Donald C. Thompson (photographer)

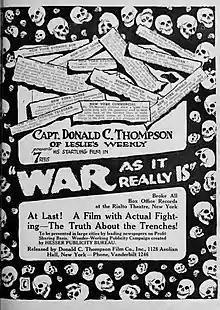
Advertisement in "The Moving Picture World" for "War As It Really Is," 23 December 1916

(also titled "Blood Stained Russia" and "The Crime of the Twentieth Century")